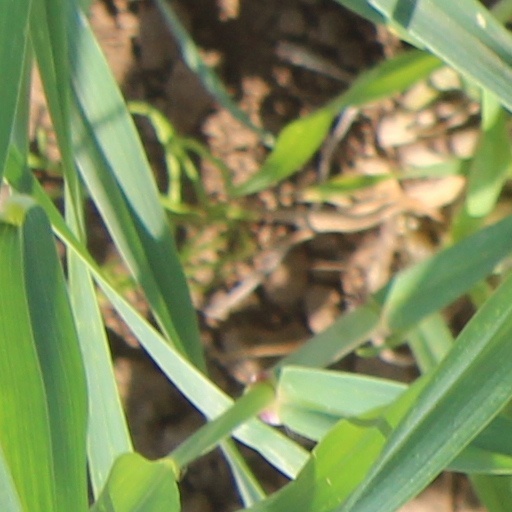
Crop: wheat